Coin

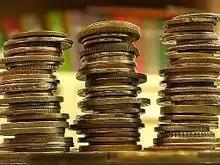
Coins can be stacked.

Most coins presently are made of a base metal, and their value comes from their status as fiat money. This means that the value of the coin is established by law, and thus is determined by the free market only in as much as national currencies are used in domestic trade and also traded in the international market. Thus, these coins are monetary tokens, just as paper currency is: their value is usually not backed by metal, but rather by some form of government guarantee. Thus, there is very little economic difference between notes and coins of equivalent face value.